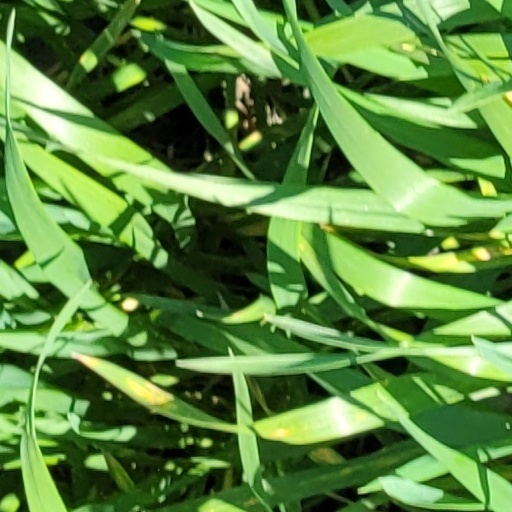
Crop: wheat